Yassa
Also known as:
ca - Catalan: Yassa
ckb - Central Kurdish: یاسا
de - German: Yassa
es - Spanish: Yassa
eu - Basque: Yassa
fr - French: Yassa
hy - Armenian: Յասսա
ig - Igbo: Yassa
it - Italian: Yassa
ko - Korean: 야사
nl - Dutch: Yassa
nn - Norwegian Nynorsk: Yassa
ru - Russian: Ясса
uk - Ukrainian: Ясса
zh - Chinese: 亞薩
Category: meat (spicy dish)
Cuisine: Senegalese
Associated cuisines: Senegalese
Area: Senegal
Countries: Senegal
Region: Western Africa

This dish is a spicy dish prepared with onions and either marinated poultry, marinated fish or marinated lamb.

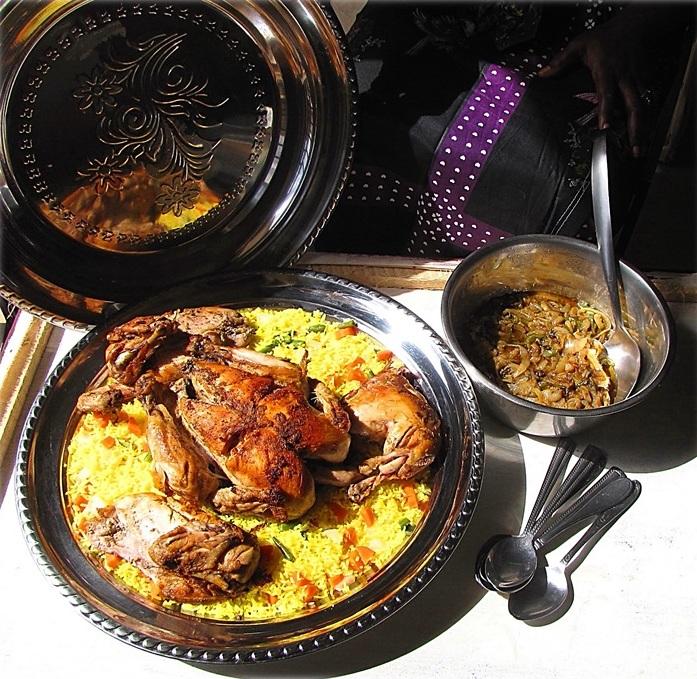
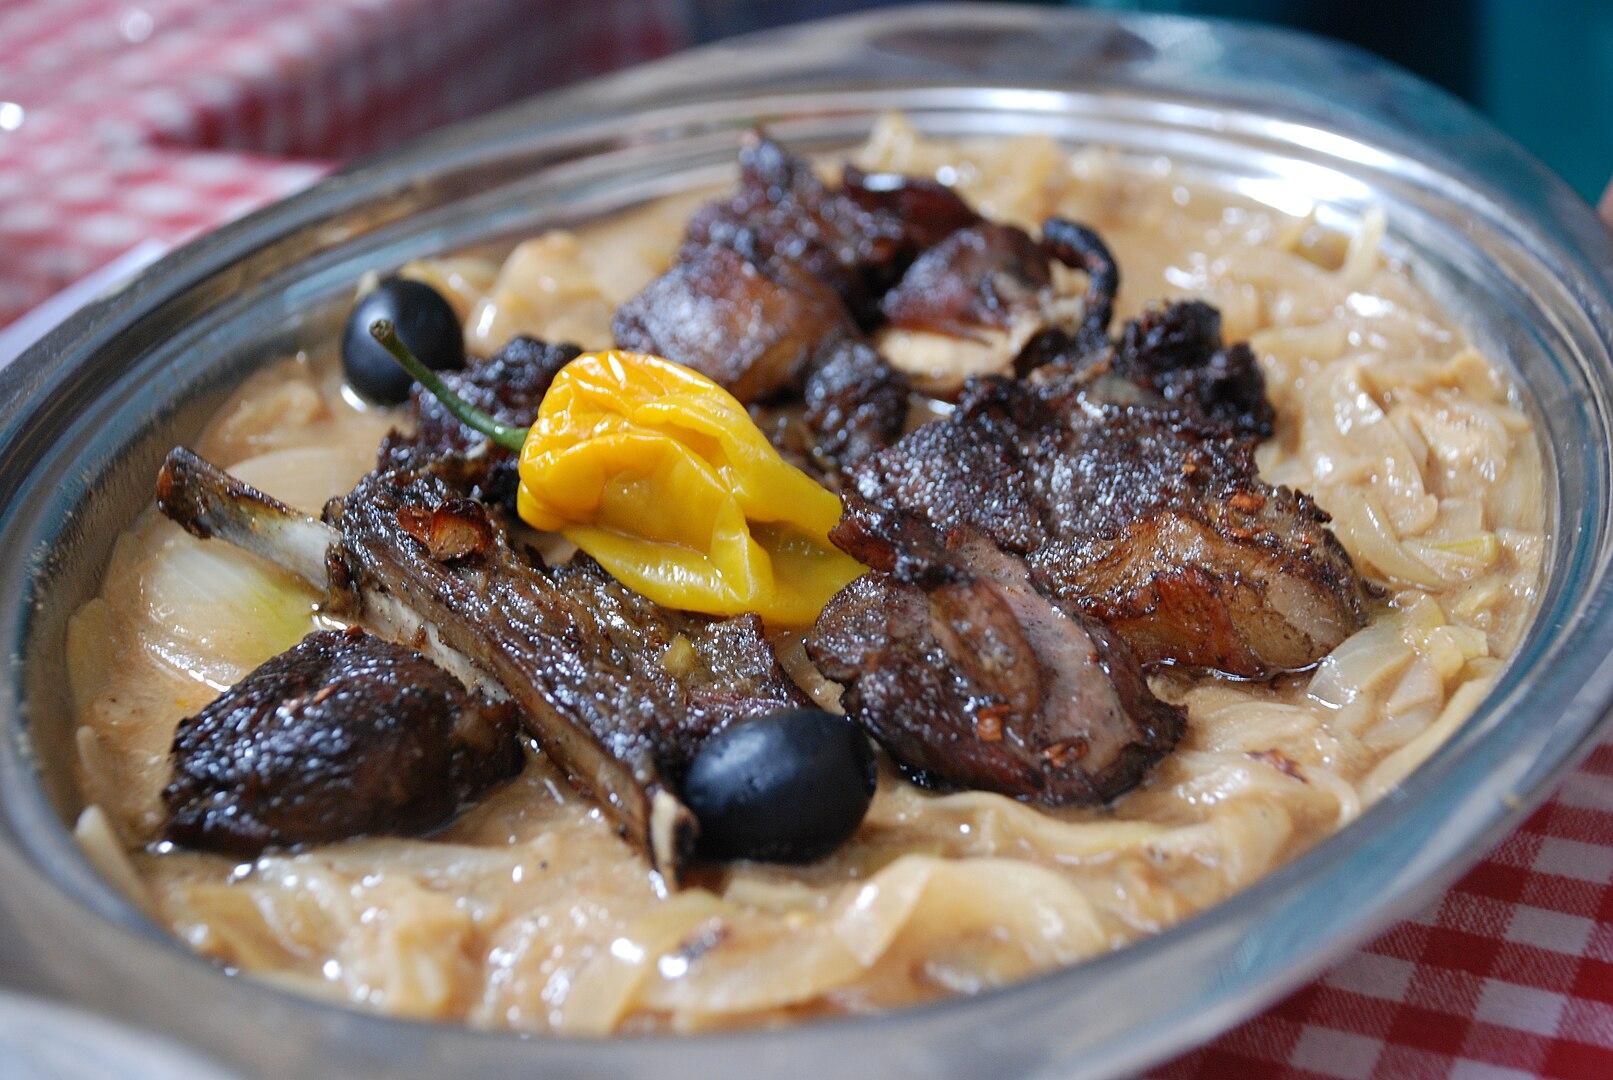
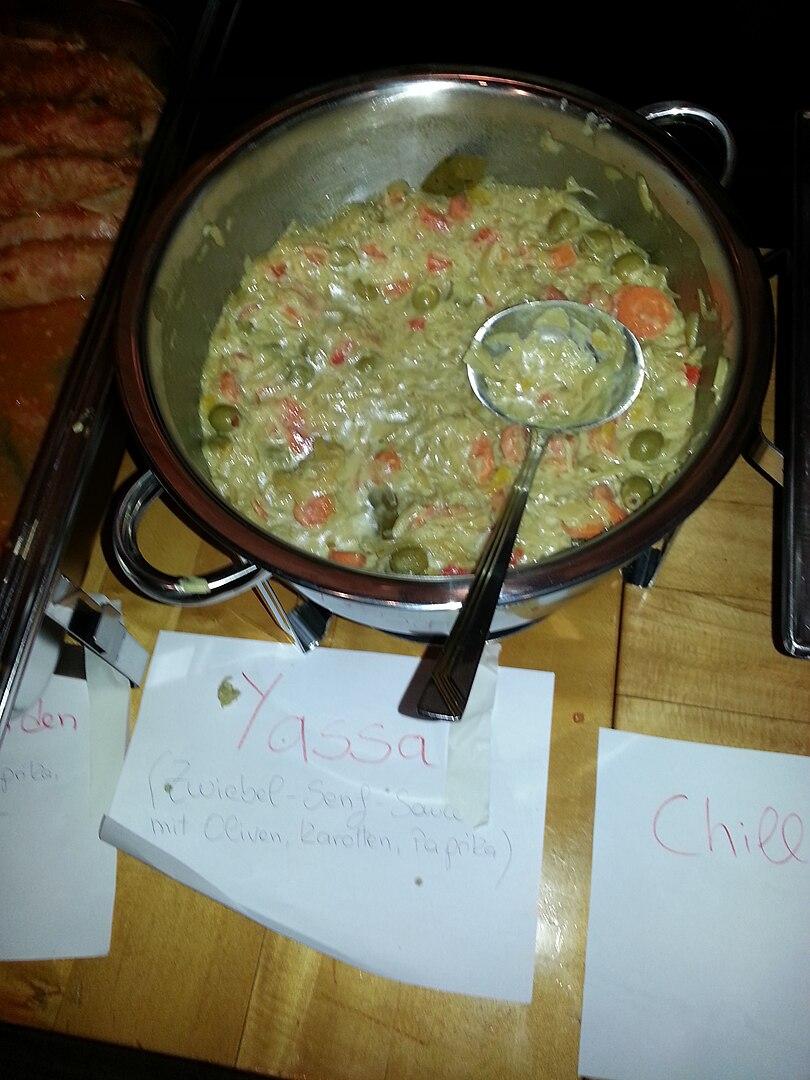
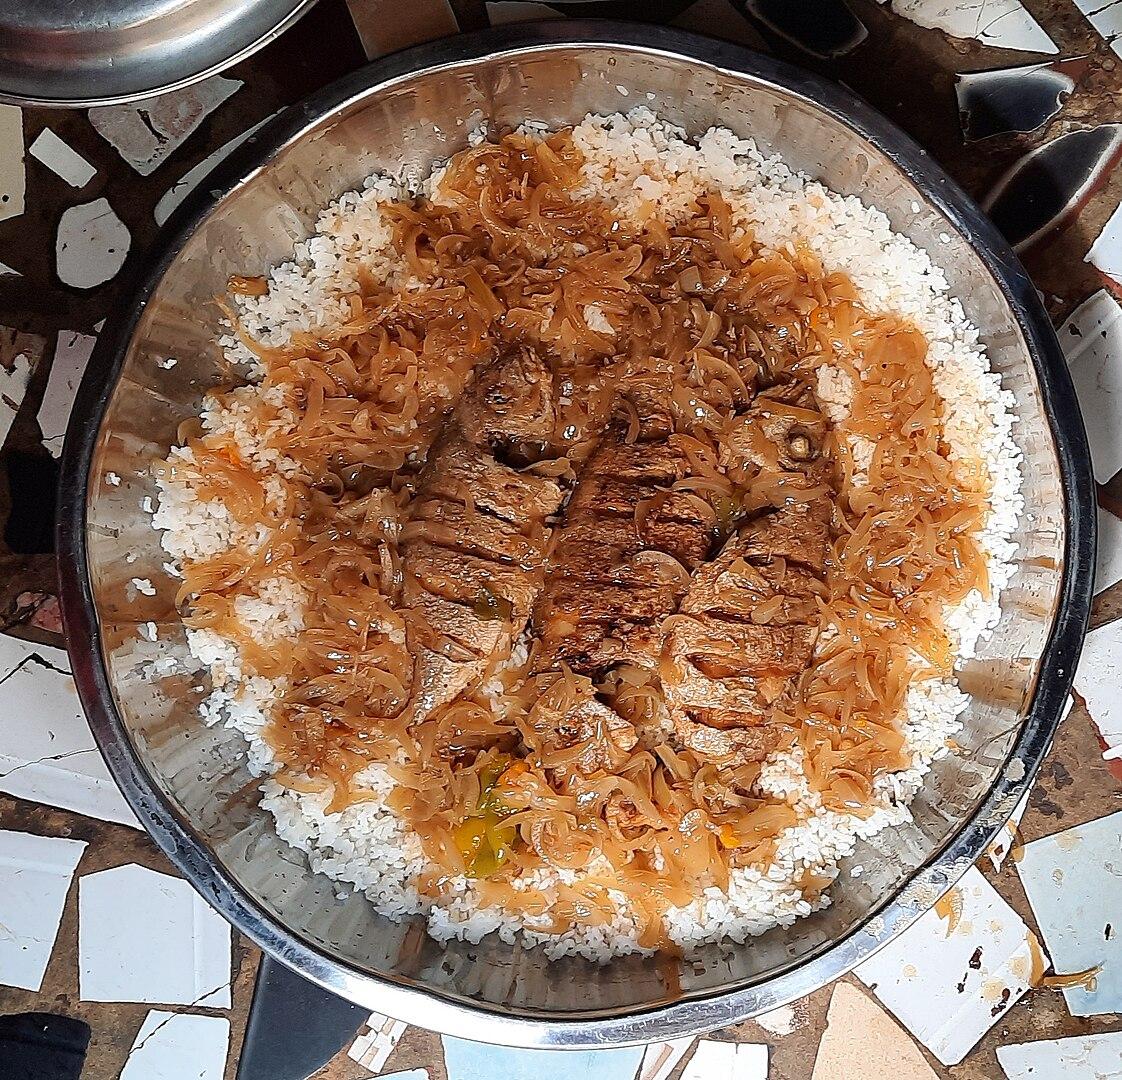
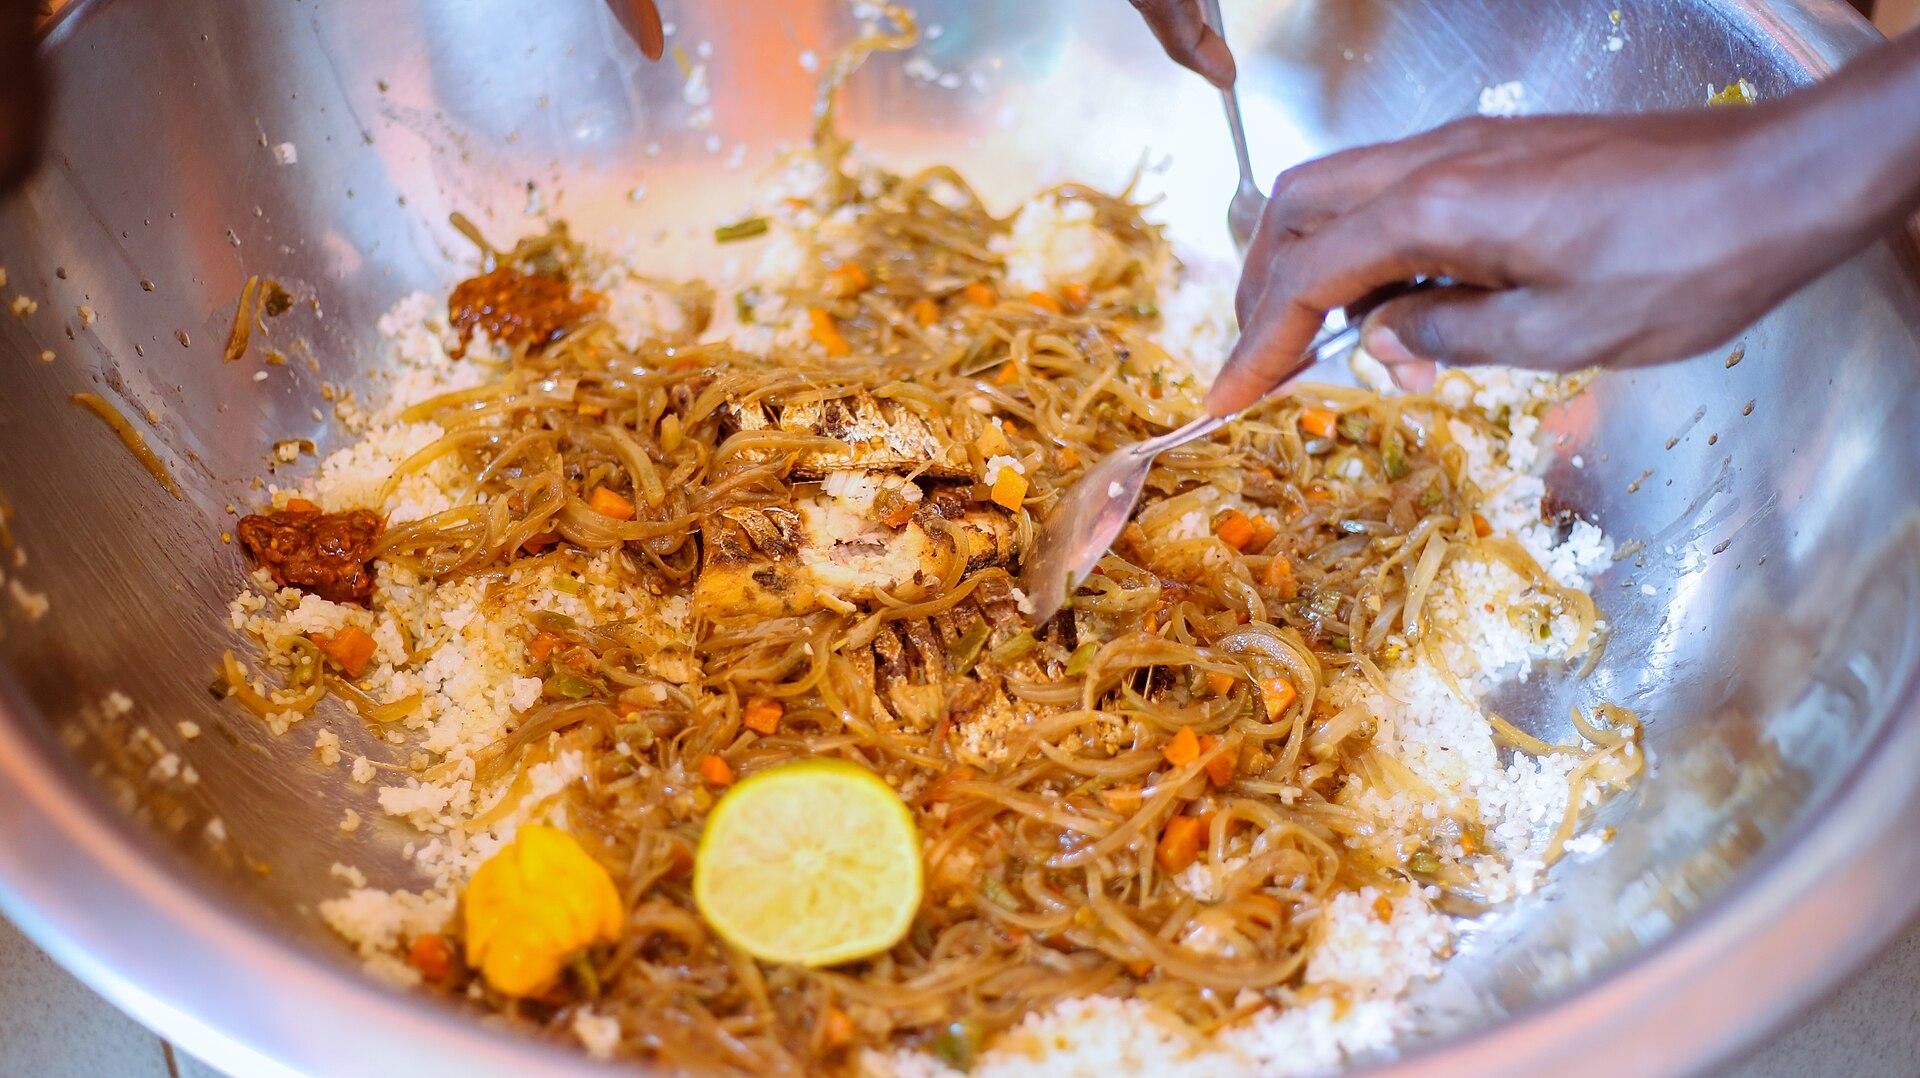